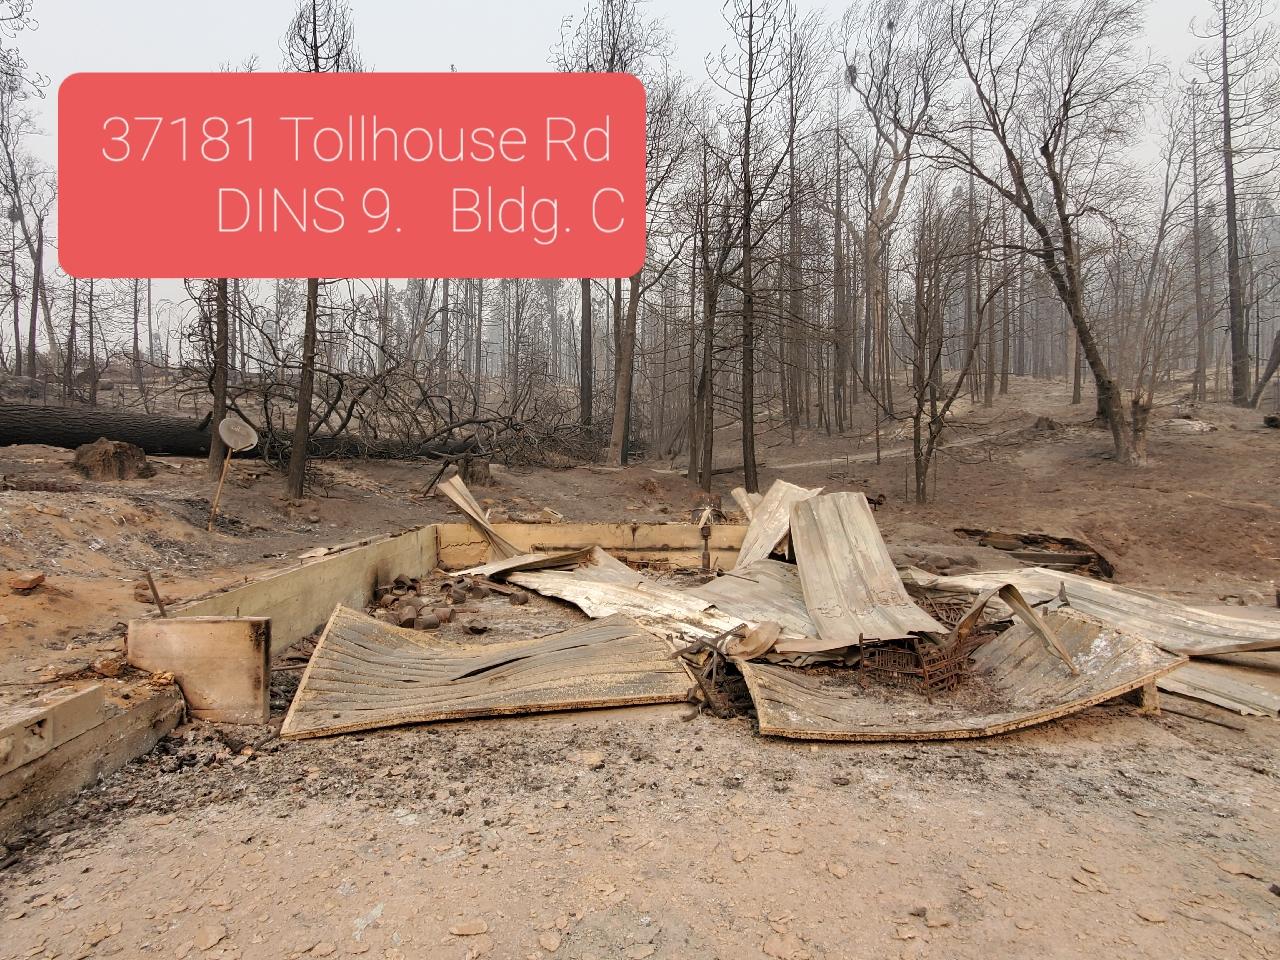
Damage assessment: destroyed